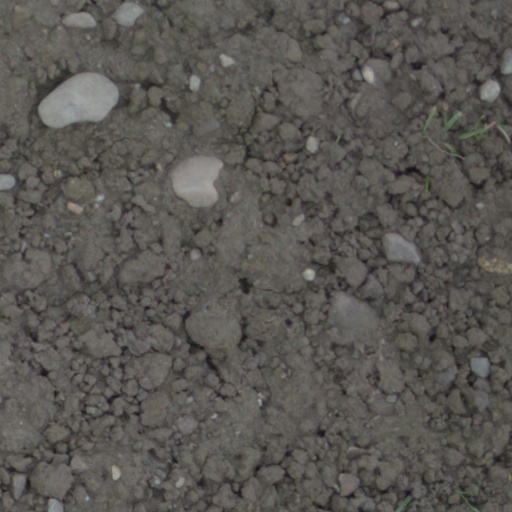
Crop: wheat